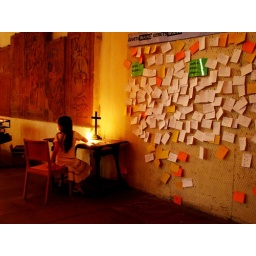
girl in church